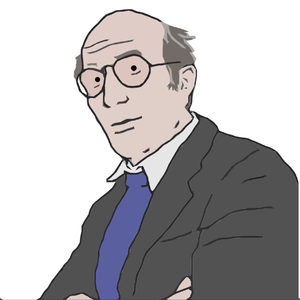
Niklas Luhmann
Niklas Luhmann var tysk sociolog og videreudviklede den sociologiske systemteori. Han var oprindeligt embedsmand, men tog senere en doktorgrad og blev i 1968 professor i sociologi ved universitetet i Bielefeld. Offentligt kendt for diskussioner med Habermas. Udgav i 1984 hovedværket Soziale Systeme hvor det moderne samfund beskrives som bestående af selvstyrende og selvrefererende systemer. Gennem 90’erne er interessen for ham steget.